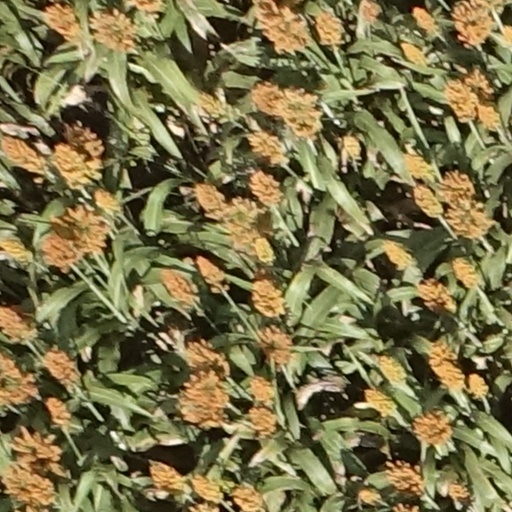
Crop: sorghum